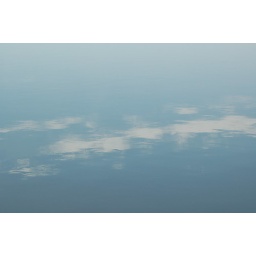
clouds in the still water not the best but awesome for me